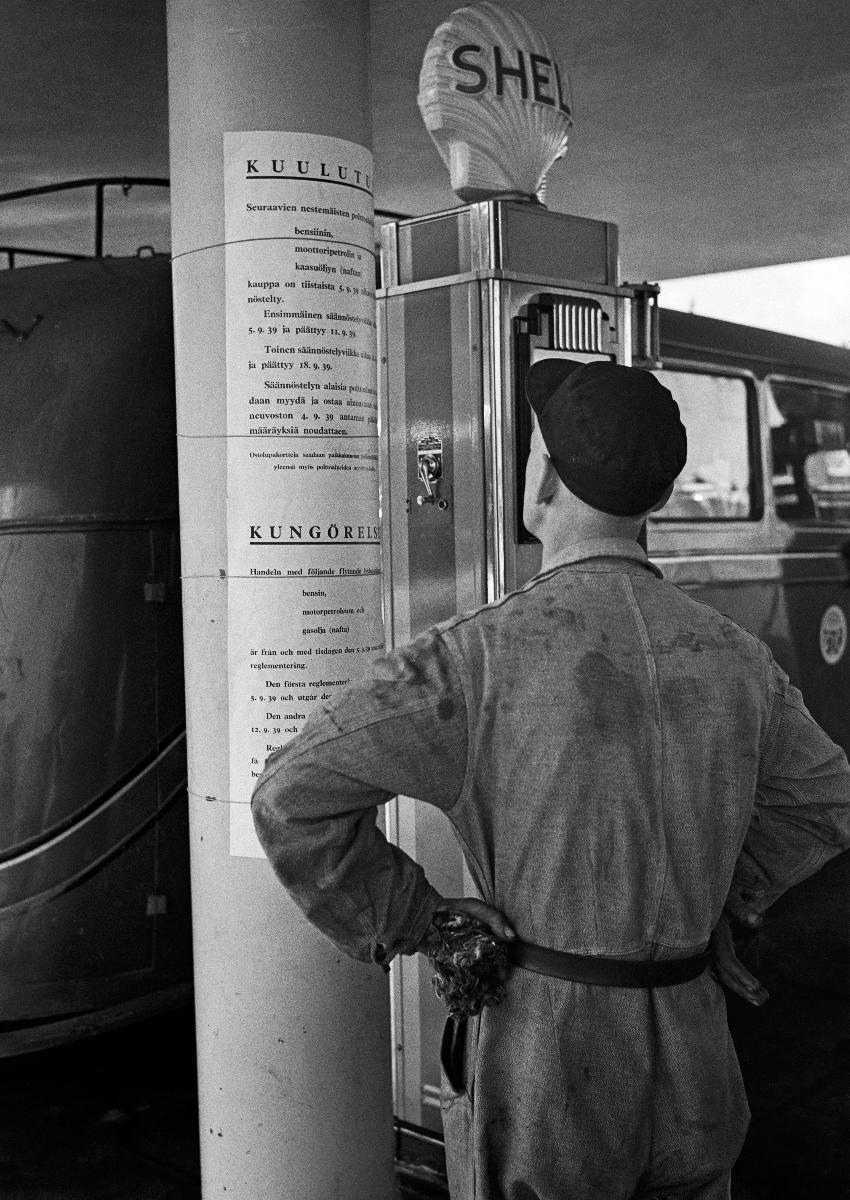
Polttoainemyynnin säännöstely
Regleringar i bränsleförsäljningen; Regulations in fuel selling
sisällön kuvaus: Polttoainemyynnin säännöstelyjä 1939. Kuorma-autonkuljettaja lukee kuulutusta huoltoasemalla Helsingissä 5.9.1939. sisällön kuvaus: Bränsleförsäljningsregleringar 1939. En lastbilschaufför läser kungörelsen vid en bensinstation i Helsingfors 5.9.1939. content description: Regulations in fuel selling 1939. A truck driver reads a public notice at a gas station in 5.9.1939.
Kuvaaja: Sundström, Hugo, kuvaaja
Vuosi: 1939
Paikka: Suomi, Uusimaa, Helsinki
Aiheet: HBL; polttoaineet; säännöstely; huoltoasemat; fuels; regulation (rationing); service stations; bränslen; ransonering; servicestationer